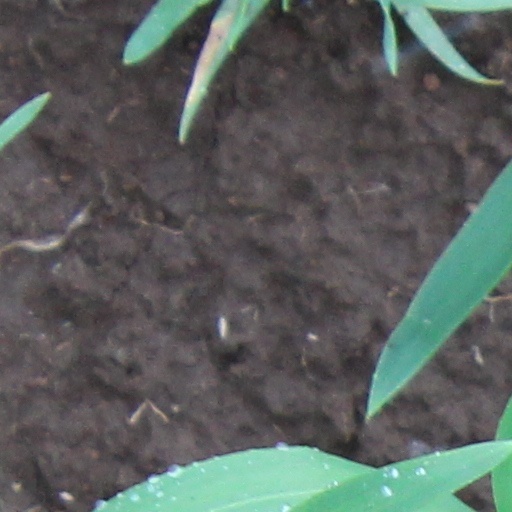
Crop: wheat